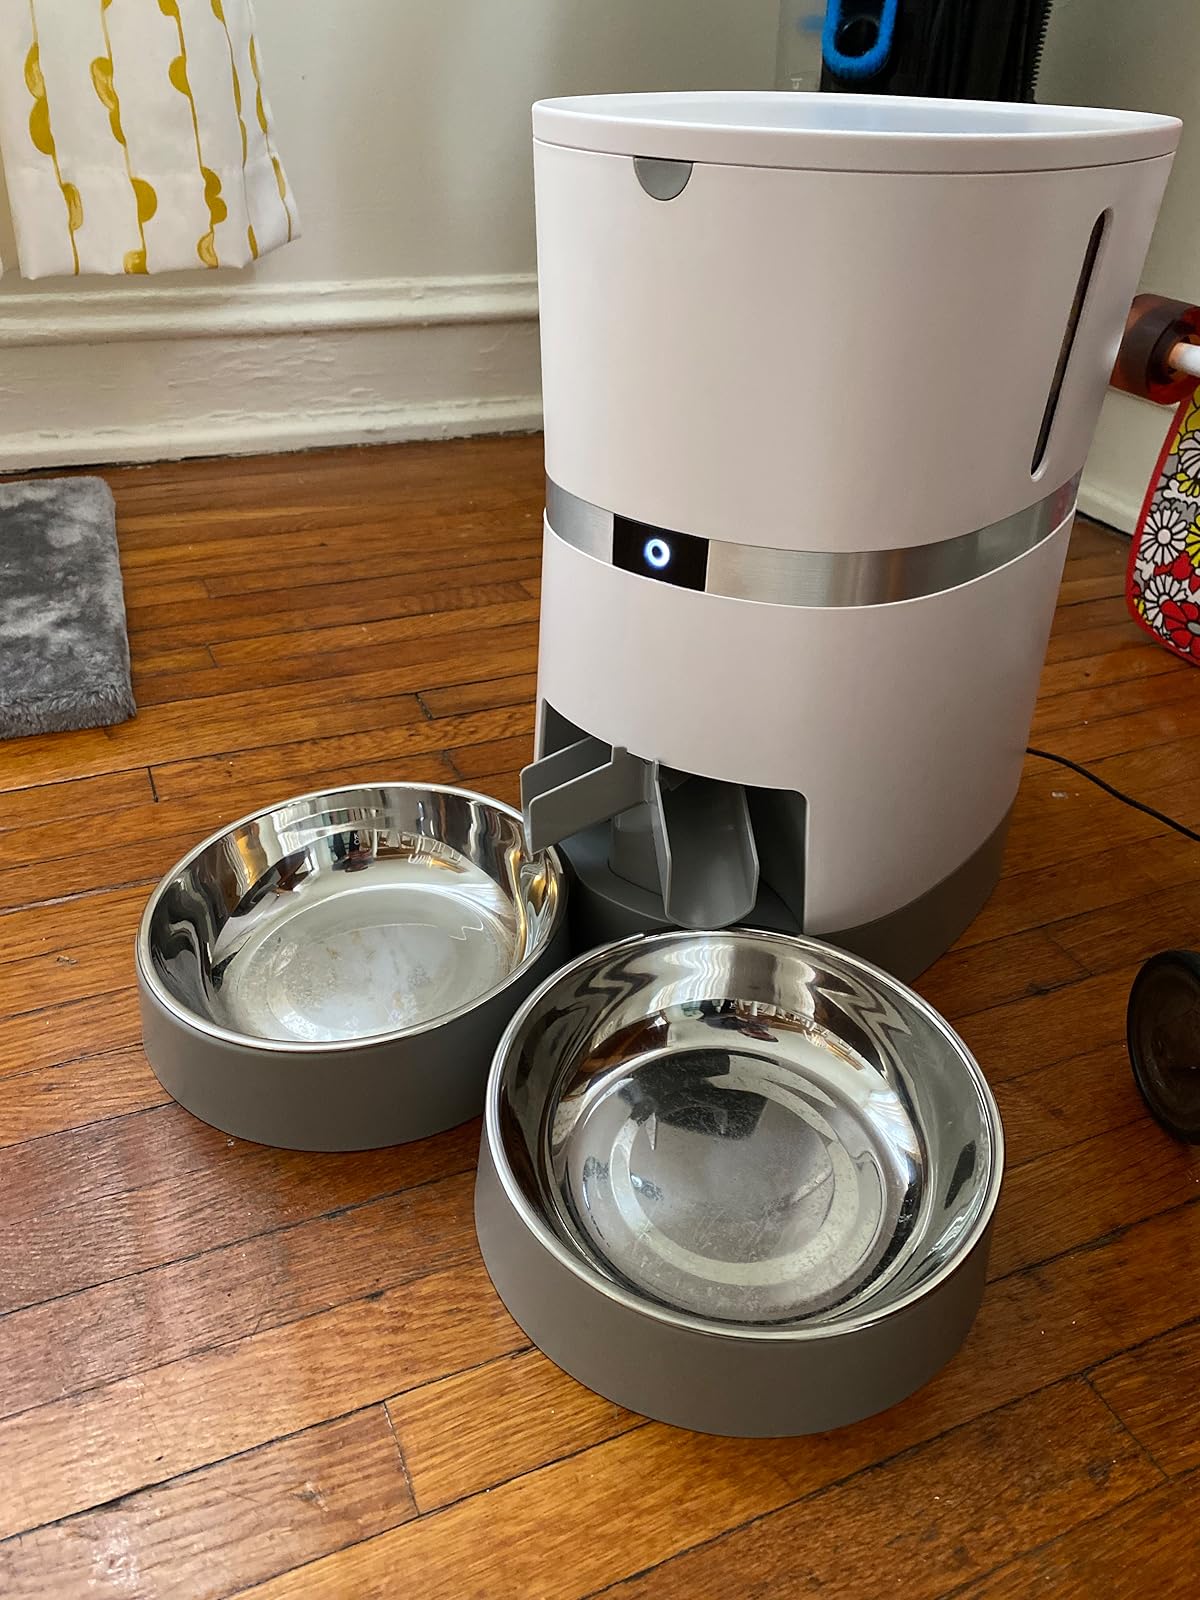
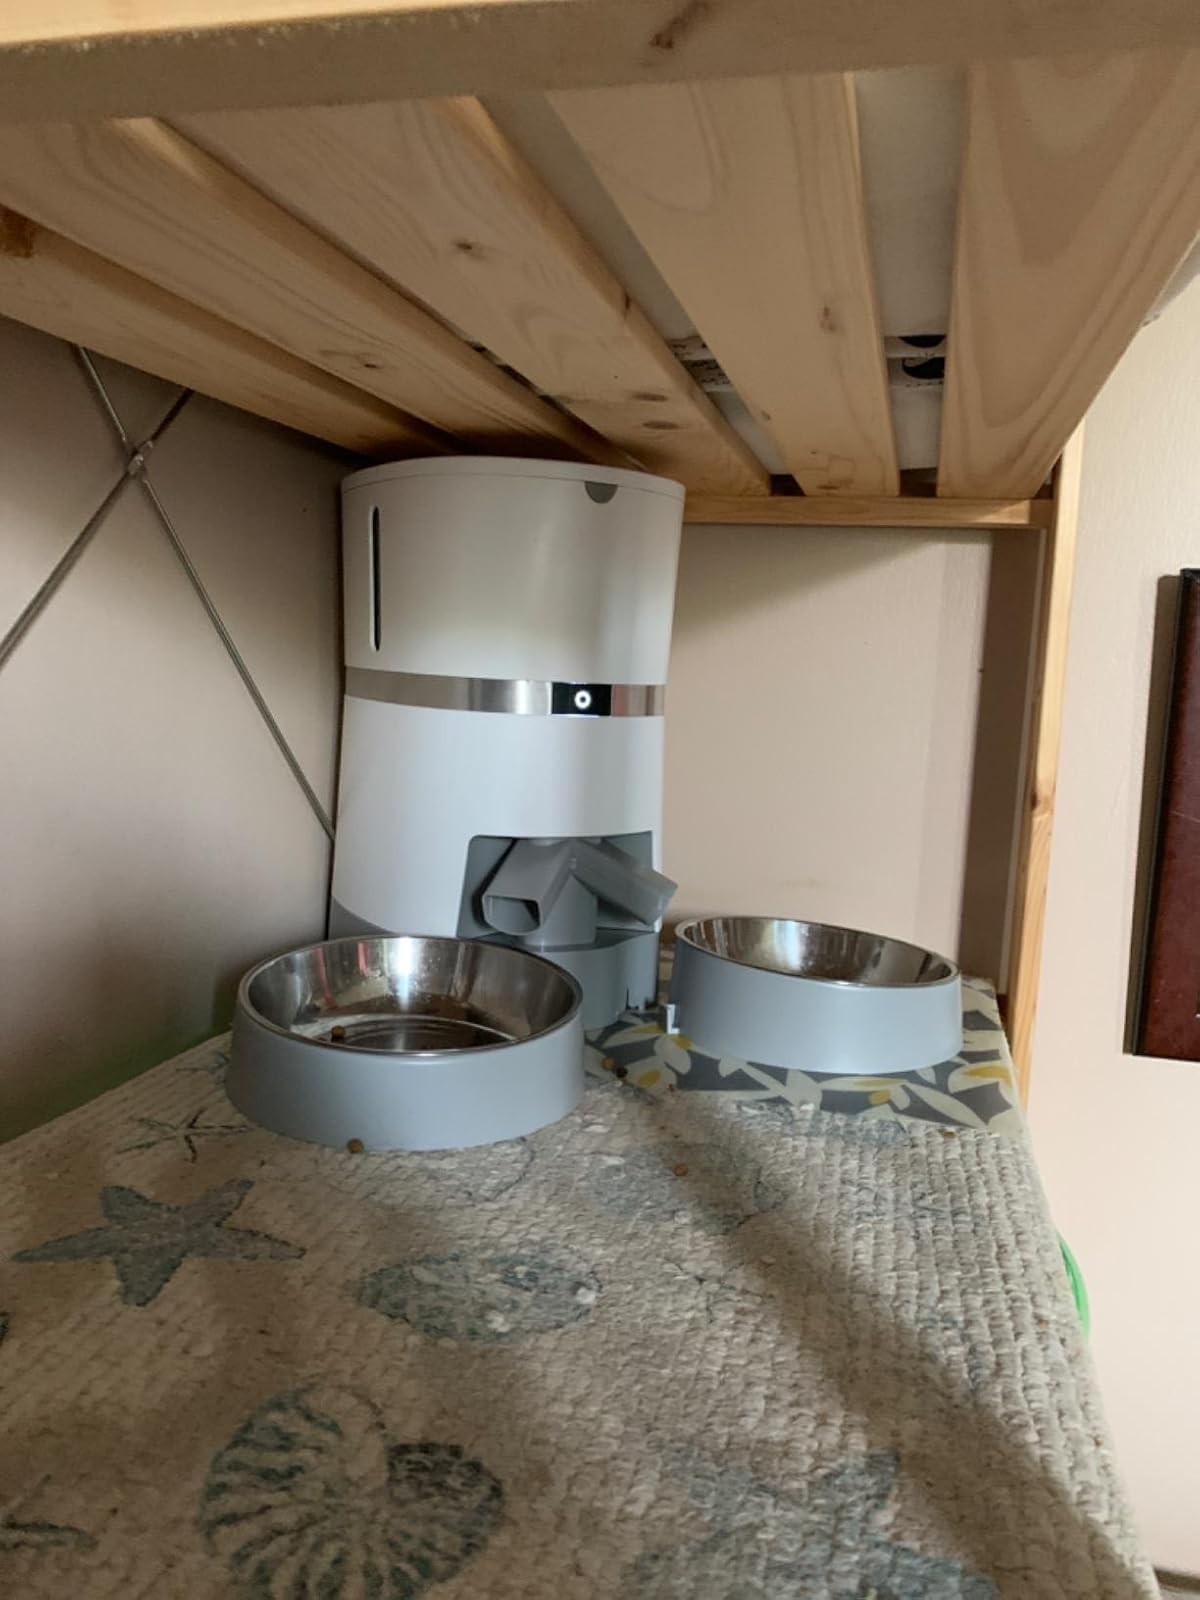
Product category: items_feeder
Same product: yes